A Man Alone (film)

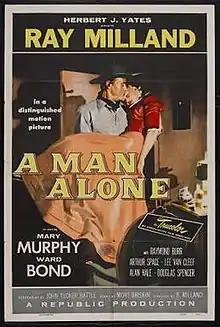
Film poster

A Man Alone is a 1955 American Western film directed by Ray Milland and starring Milland, Mary Murphy, Raymond Burr and Ward Bond. The story involves a man who stumbles onto the aftermath of a stagecoach robbery in the Arizona desert from which there were no survivors.